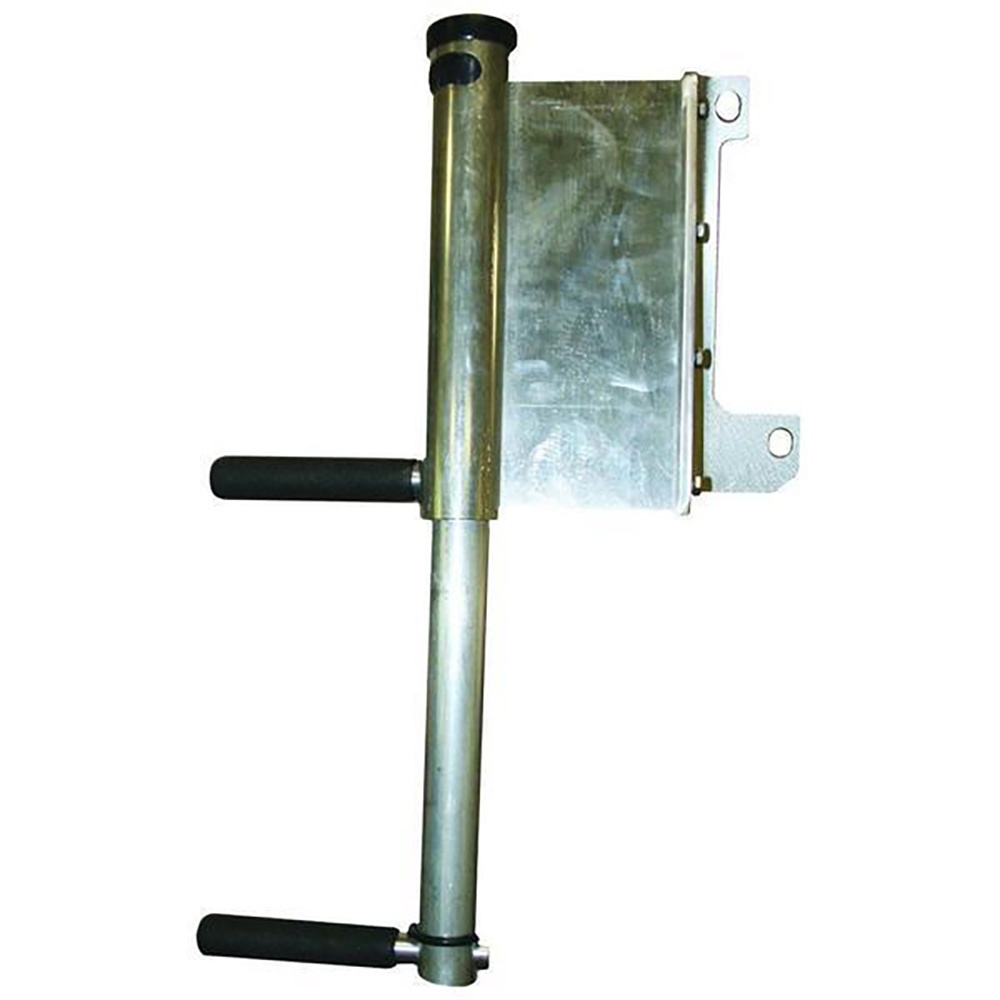
T-H Marine TWIST STEP Emergency Jack Plate Ladder - Universal Fit [EBL-1-DP]
TWIST STEP™ Emergency Jack Plate Ladder - Universal Fit TWIST STEP™ permits easy and convenient re-entry into the boat in emergencies. The Twist Step Emergency Jack Plate Ladder by T-H Marine is a must-have for boaters. This ladder is designed to easily attach to the jack plate of your boat, providing a safe and convenient way to get in and out of the water. Made from high-quality aluminum, this ladder is both strong and durable. The ladder features anti-slip treads for added safety and security, and the steps can be easily twisted up and out of the way when not in use. Whether you're swimming, fishing, or just enjoying a day on the water, this ladder is an essential accessory for your boat. Features: Fits All Outboards Permanently attaches to the engine or jack plate Easily rotates and drops into position when needed Non-corrosive all-aluminum design Meets ABYC regulations for reboarding device Mounts to any engine with bracket or directly to pre-drilled atlas jack plates Non-slip material on both steps Snaps securely into the slot when not in use Specifications: Material: Aluminum Mount Compatibility: Any engine with bracket or directly to atlas jack plates Configurations: Port side .embed-container { position: relative; padding-bottom: 56.25%; height: 0; overflow: hidden; max-width: 100%; } .embed-container iframe, .embed-container object, .embed-container embed { position: absolute; top: 0; left: 0; width: 100%; height: 100%; }
Brand: T-H Marine Supplies
Category: Vehicles & Parts > Vehicle Parts & Accessories > Watercraft Parts & Accessories > Docking & Anchoring > Boat Ladders